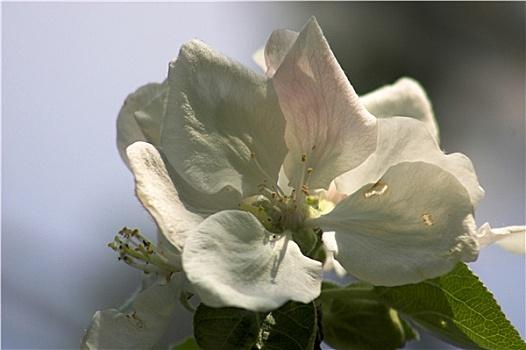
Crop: apple
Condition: healthy